Turing Tumble

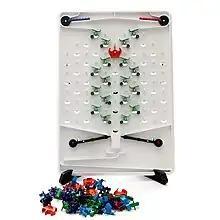
A beginner's Turing Tumble layout

Turing Tumble is a game and demonstration of logic gates via mechanical computing.